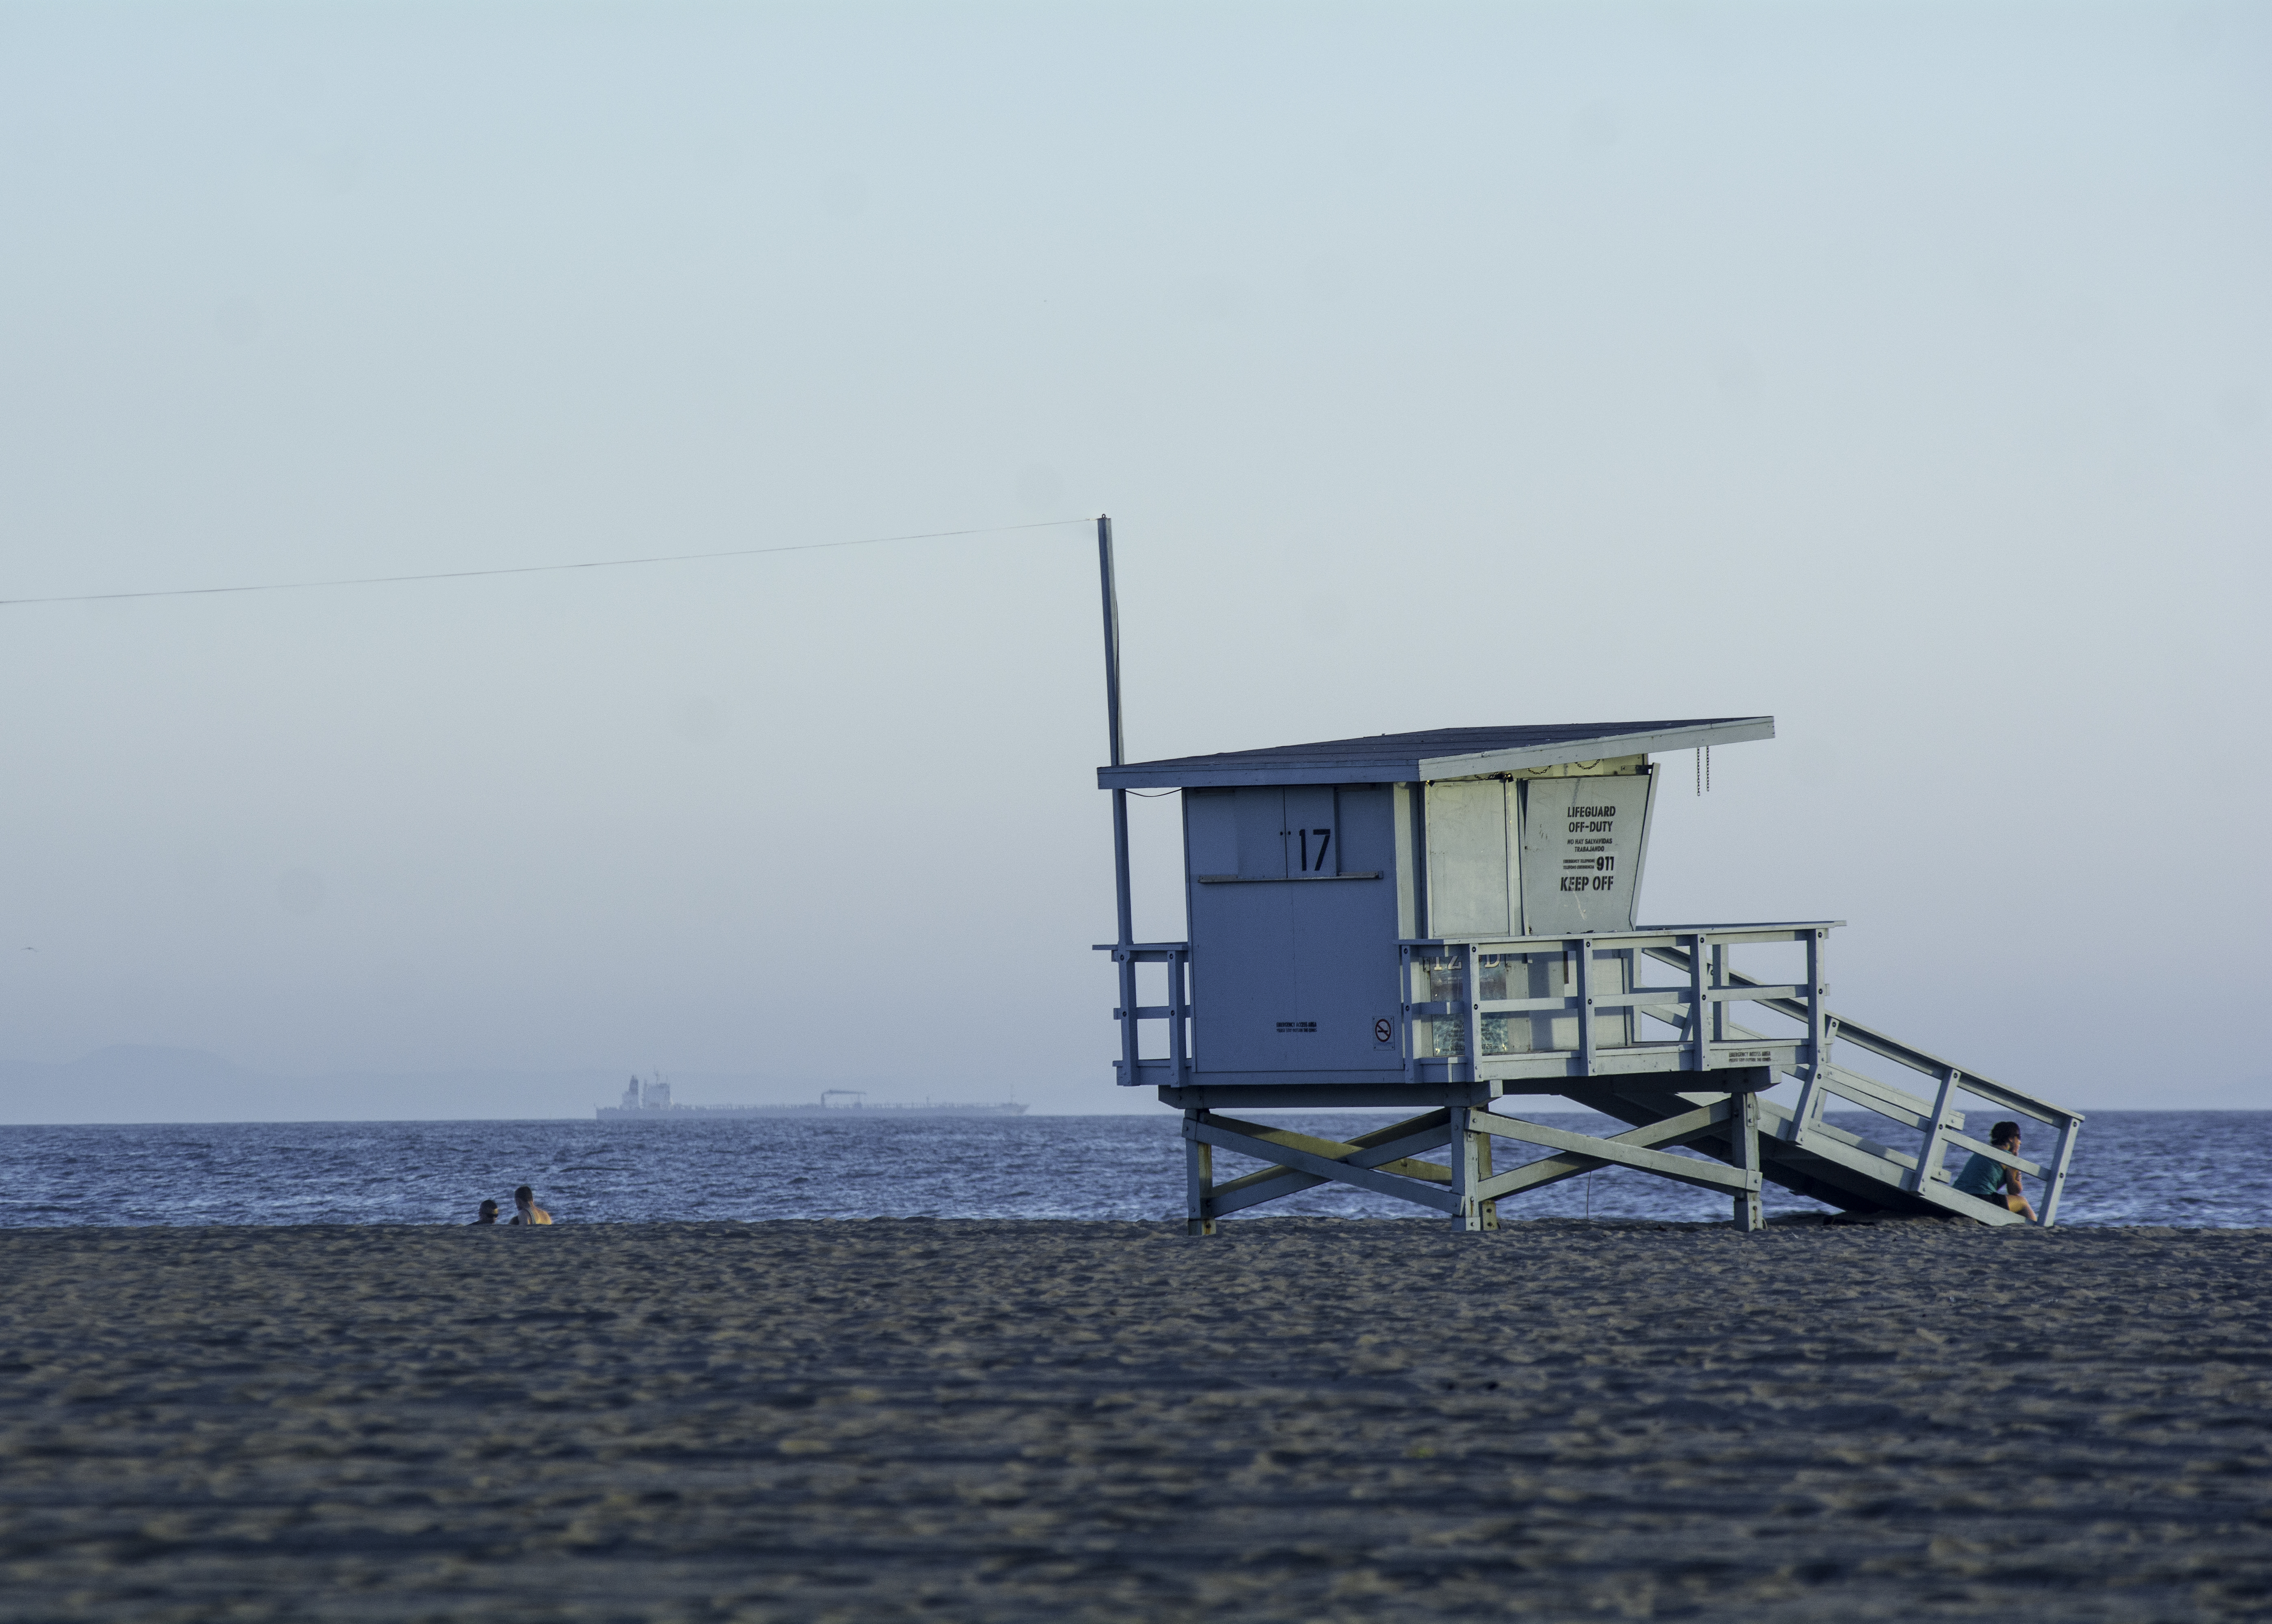
beach, sea, coast, sand, ocean, horizon, sunset, shore, wind, pier, vacation, dusk, vehicle, tower, bay, blue, body of water, santamonica, venicebeach, lifefuardstation